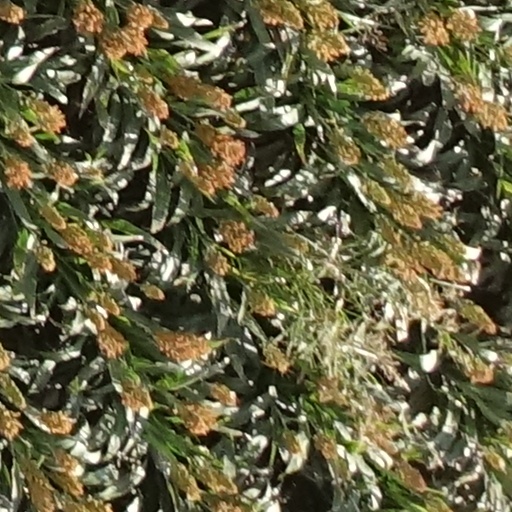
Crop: sorghum